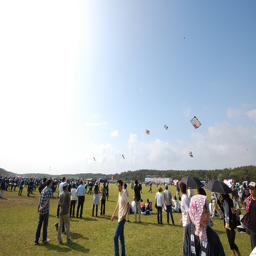
A group of people standing on a field flying kites.
A large group of people flying kites on a public field.
Several people in a field watching others fly kites.
A large crowd of people have gathered in a park to fly kites.
A crowd of people at a gathering flying kites.